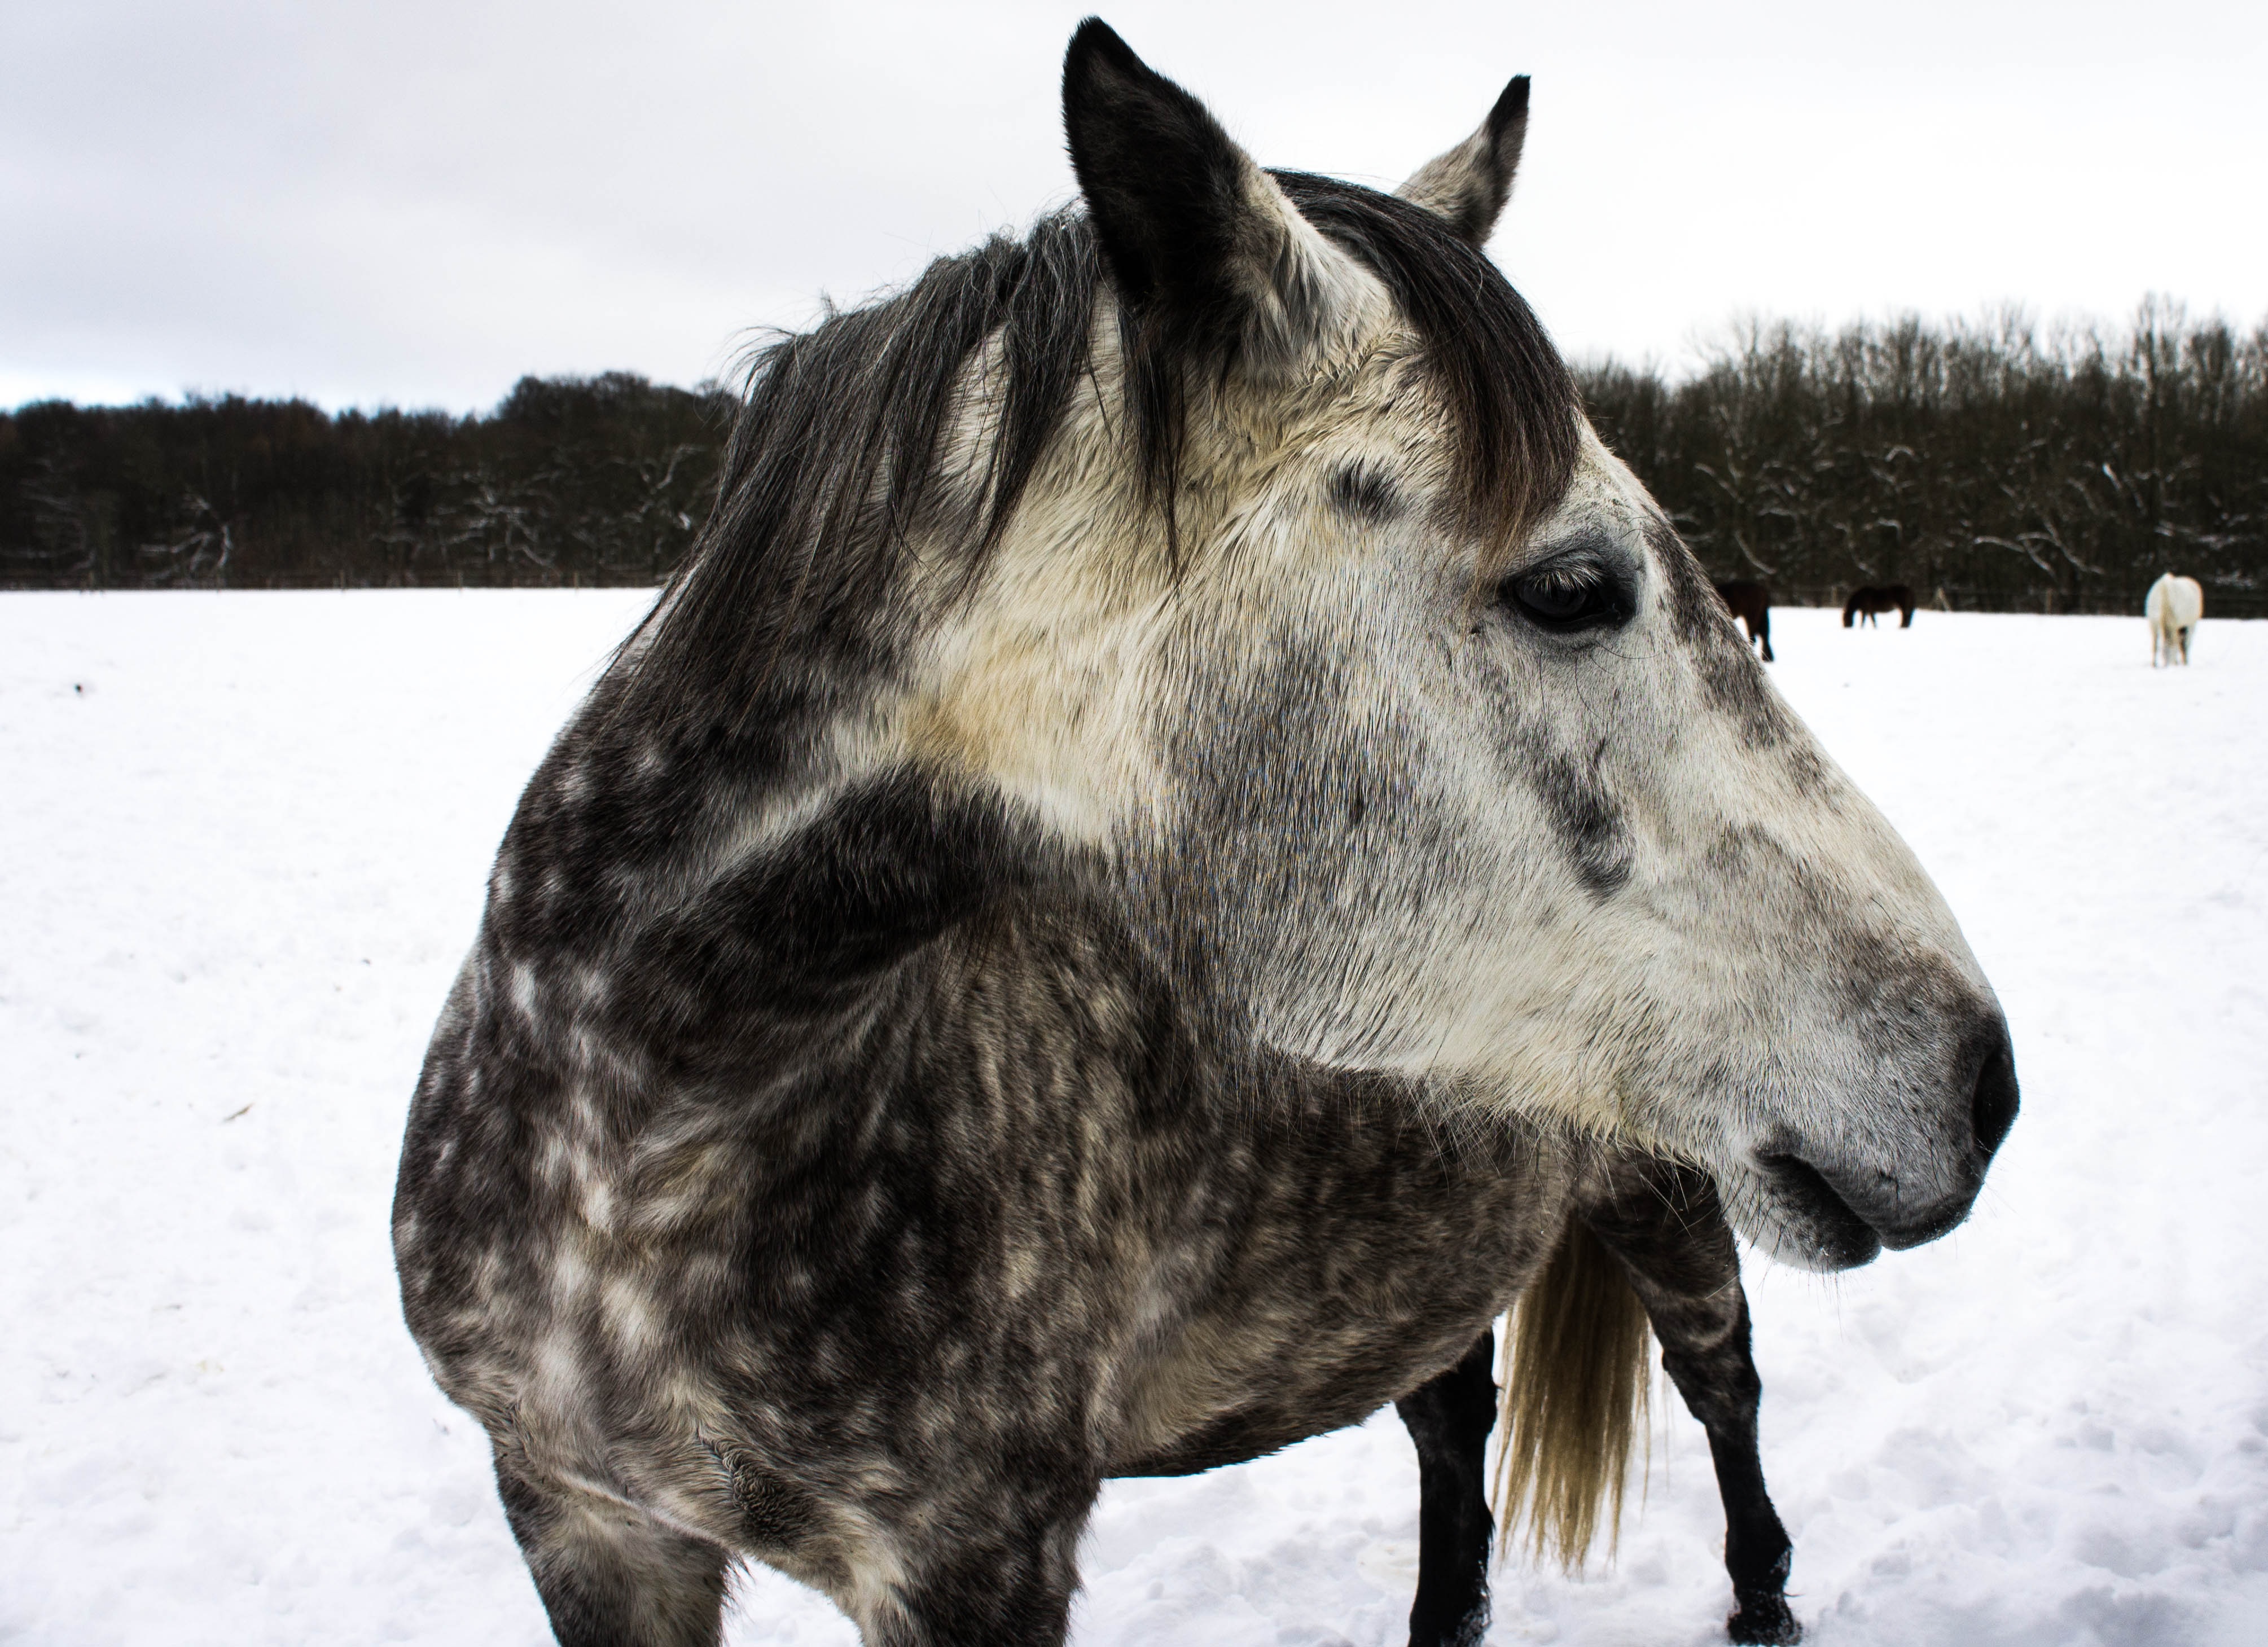
landscape, nature, snow, cold, winter, white, animal, fur, horse, mammal, stallion, mane, snowy, fauna, donkey, pony, vertebrate, mare, coupling, mold, wintry, pack animal, horse like mammal, mustang horse